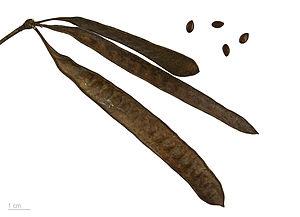
Leucaena leucocephala est une espèce de plantes dicotylédones de la famille des Fabaceae, sous-famille des Mimosoideae, originaire du Mexique et d'Amérique centrale.